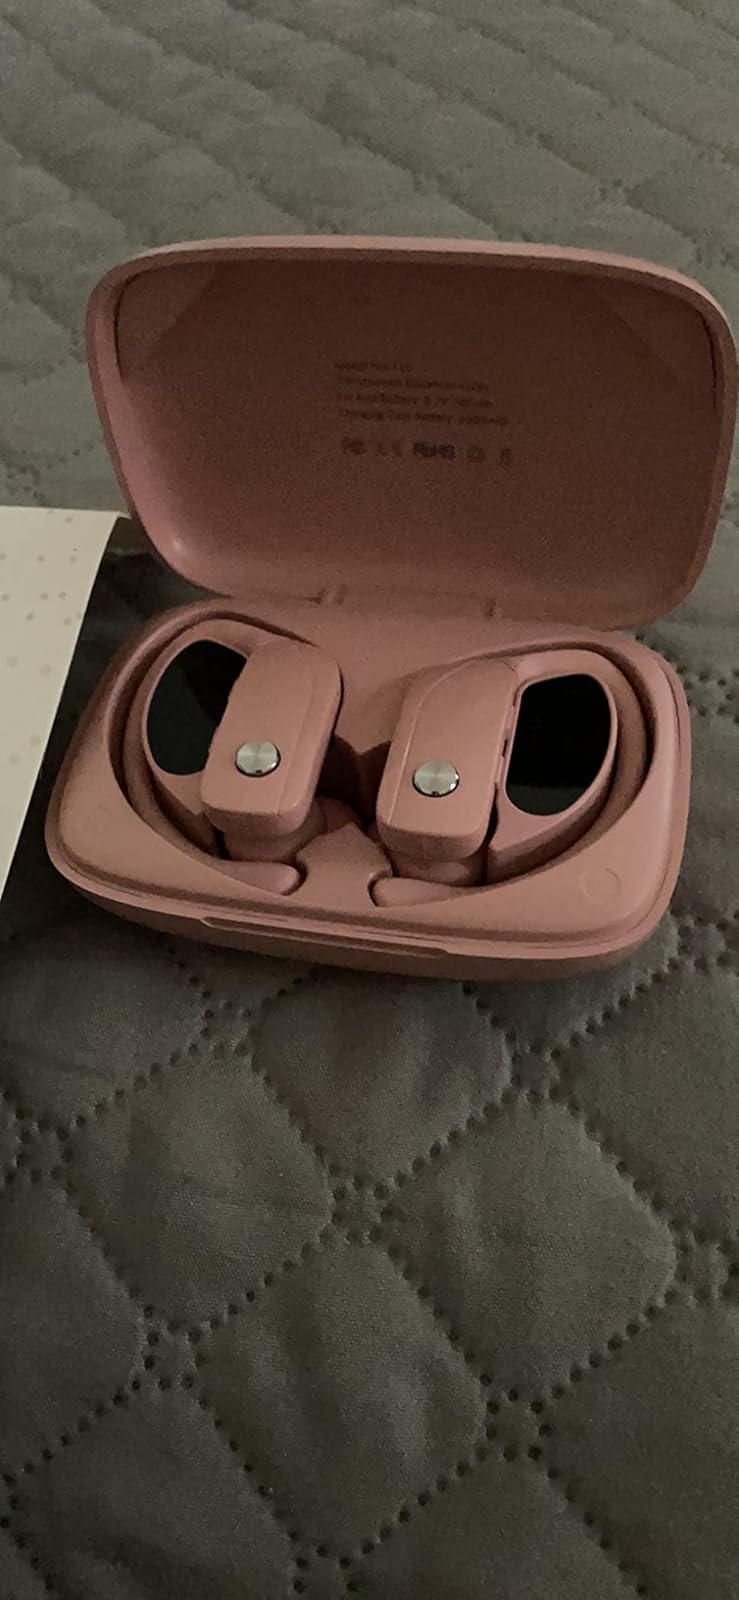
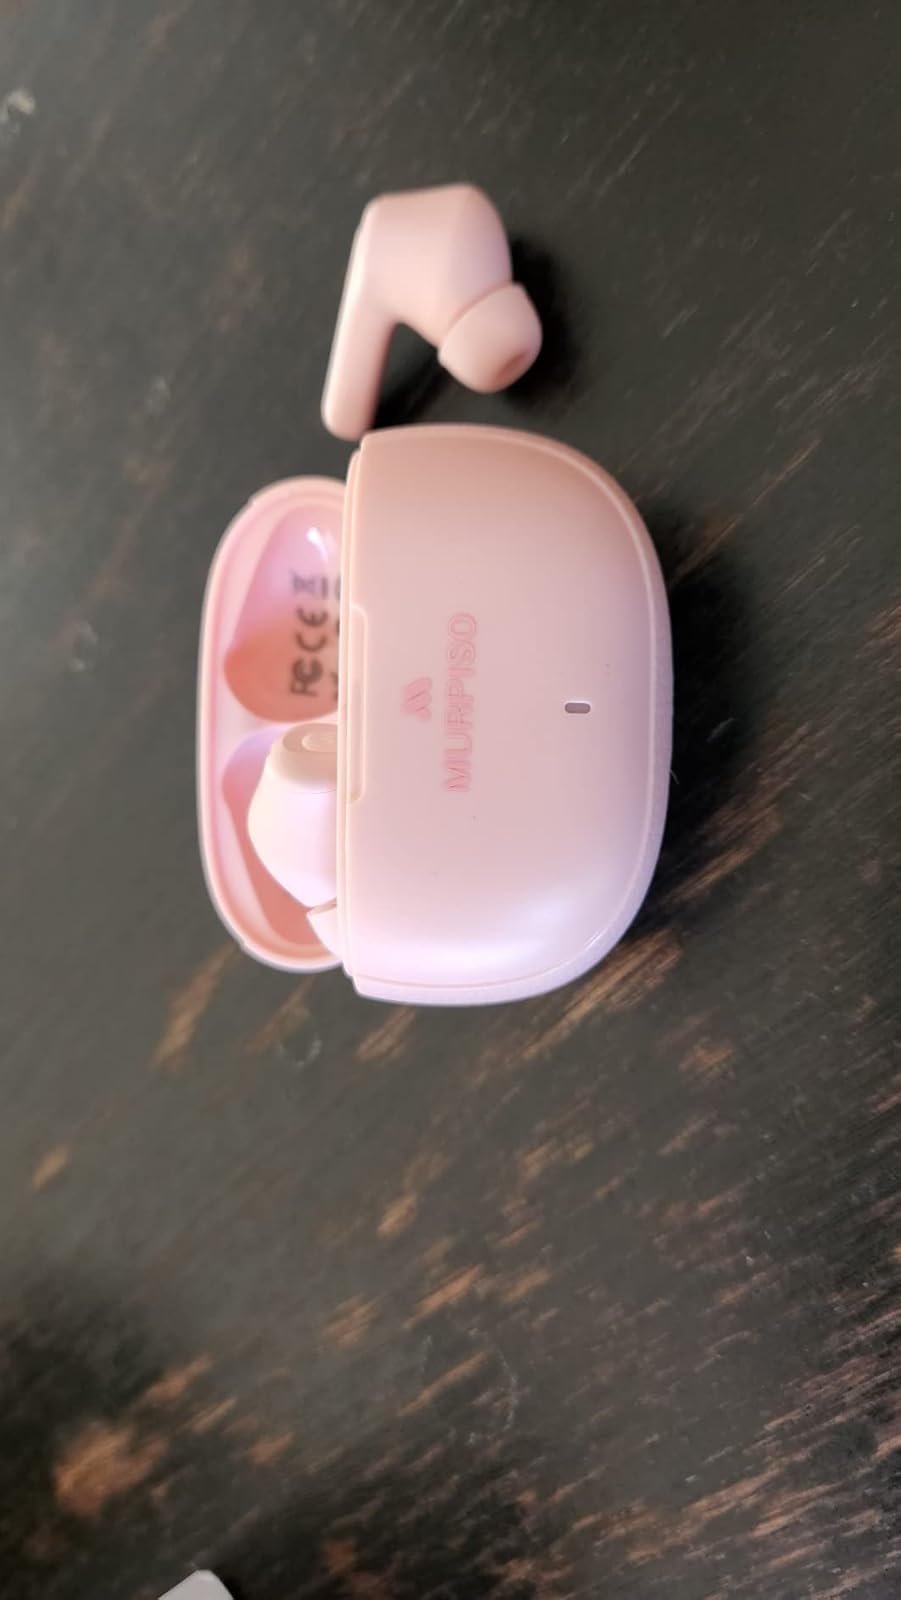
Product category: earbuds
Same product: no